Ernst Kirchbach

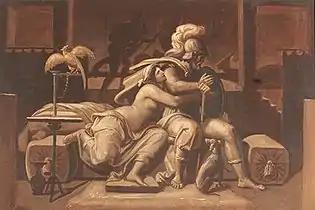
Dido and Aeneas

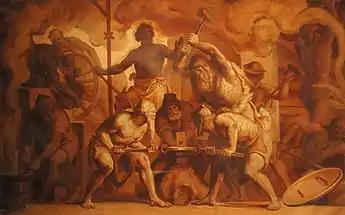
Vulcan's Forge

Ernst Sigismund Kirchbach, or Ernesto Kirchbach (23 April 1831, Meißen - 16 August 1876, Dresden) was a German history and portrait painter, who served as Director of the Academy of Painting (Santiago, Chile).